Relationship science

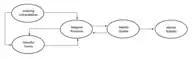
"Figure 3". Vulnerability-Stress-Adaptation (VSA) Model (Adapted from Karney and Bradbury, 1995)

Researchers in relationship science have used social ecological models to study changes and stressors in relationships over time, and how couples, families, or even friends manage them given the contexts they evolve in. Application of social ecological models in relationship research have been seen in influential works such as Benjamin Karney and Thomas Bradbury's Vulnerability-Stress-Adaptation (VSA) model. The VSA model is a theoretical approach that enables researchers to study the impact of stressful events on relationship quality and stability over time (e.g., determine risk of divorce/relationship dissolution), given a couple's capacity to manage and adapt to such events. See Figure 3.